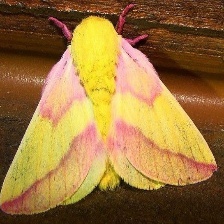
Species: ROSY MAPLE MOTH